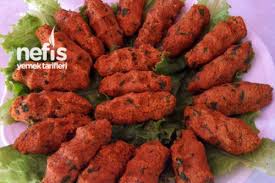
Yemek: cig_kofte